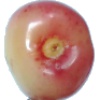
Label: cherry_rainier